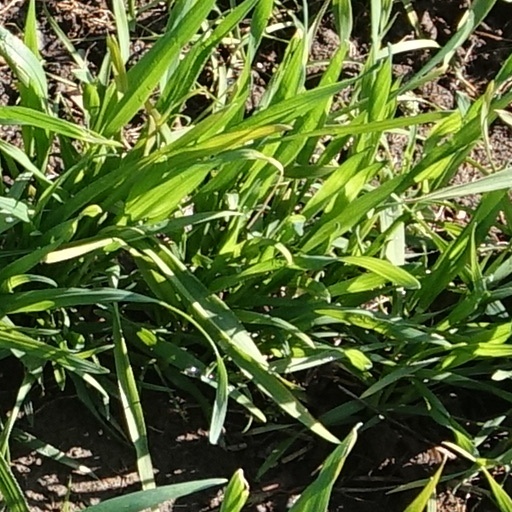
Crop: wheat